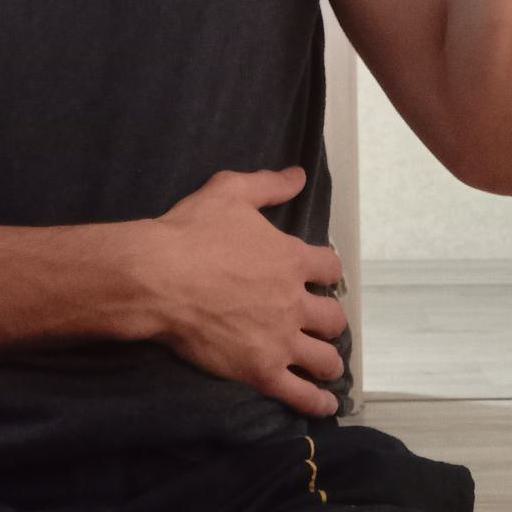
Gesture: no_gesture